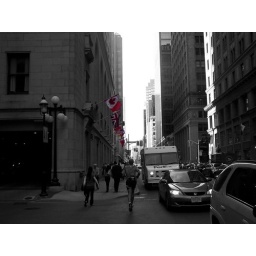
I said flags. I like this shot in black and white just because of that light post.